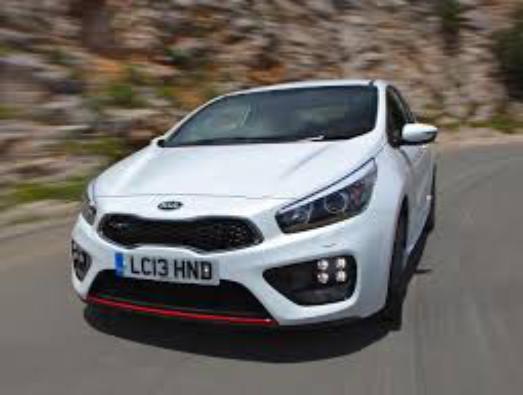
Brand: kia da
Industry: Transportation